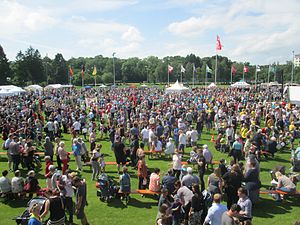
De danske årsmøder i Sydslesvig
Friluftsmøde på Frueskovens Idrætspark
Dansk årsmøde i Flensborg 2017
De danske årsmøder i Sydslesvig er navnet på en festweekend, som det danske mindretal i Sydslesvig står for, og som afholdes hvert år i maj eller juni. Årsmøderne består af en række kulturelle arrangementer med taler, musik, debat og udstillinger i hele landsdelen. Om søndagen er der tre store friluftsmøder i Flensborg, Slesvig by og på vestkysten, som har karakter af store folkefester. I 2016 deltog cirka 16.000 personer i årsmøderne.